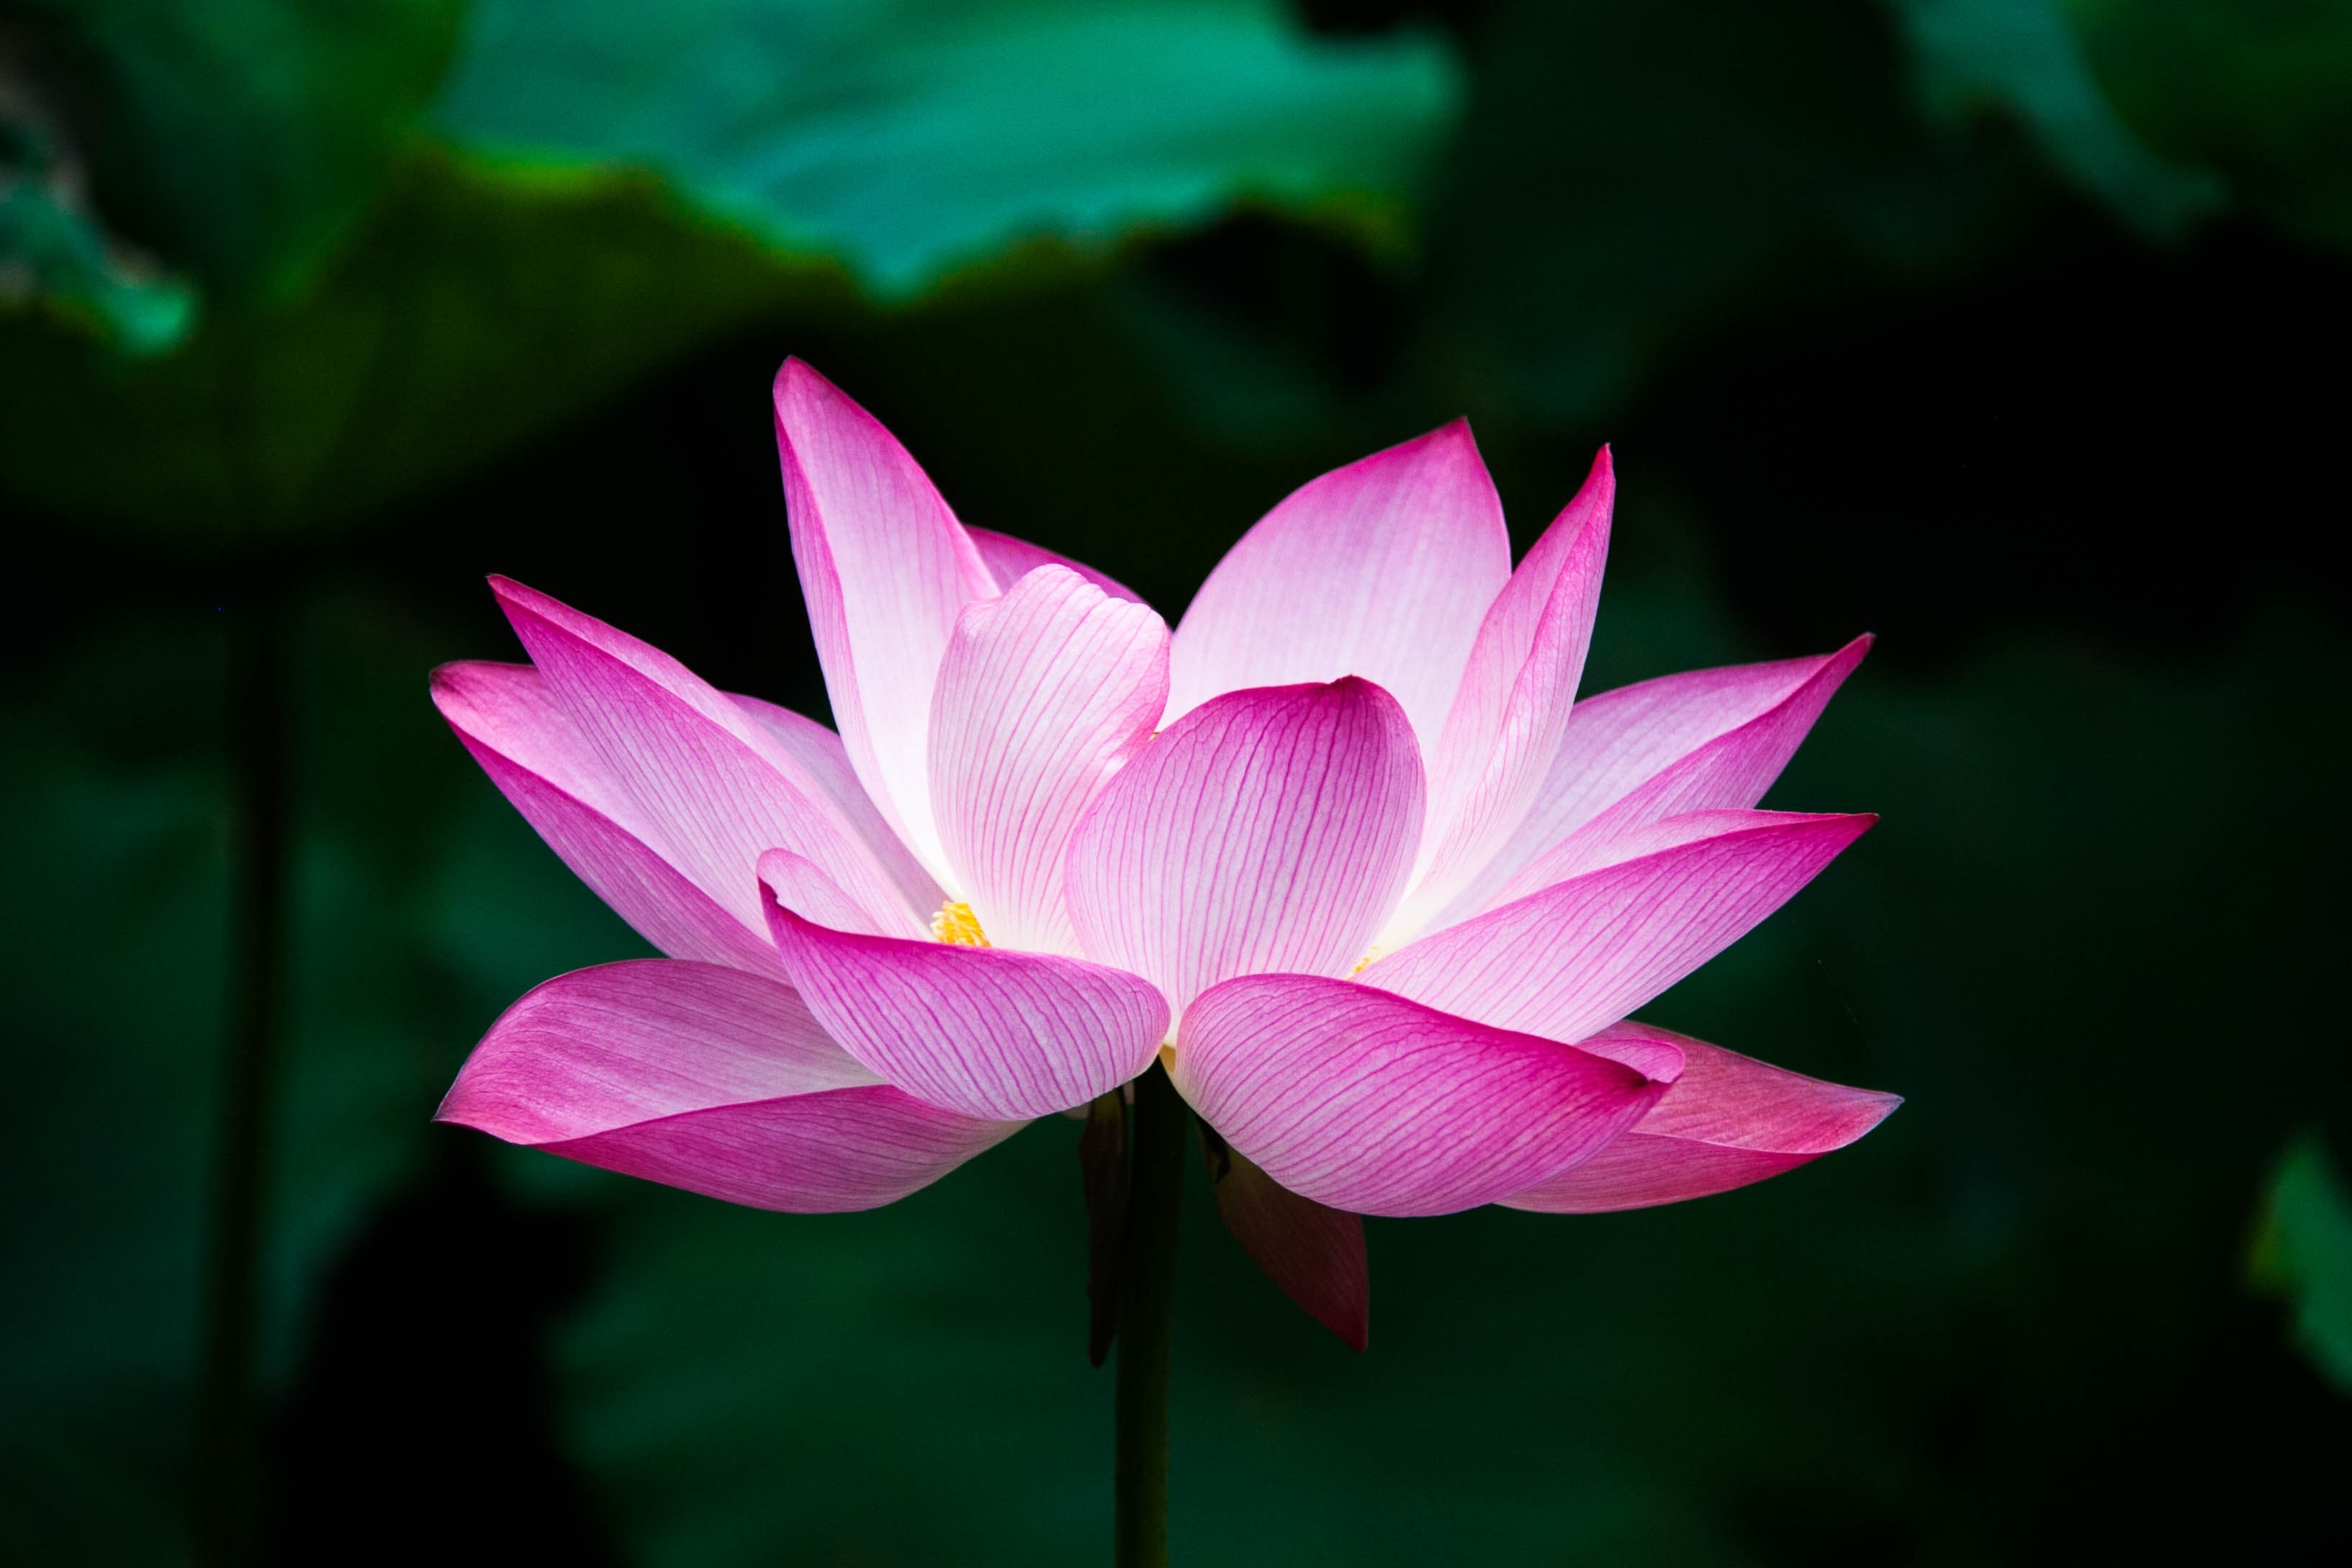
flower, plant, lotus, botany, petal, terrestrial plant, pink, aquatic plant, liquid, natural landscape, fluid, annual plant, magenta, flowering plant, water lily, art, macro photography, plant stem, proteales, symmetry, wildflower, dicotyledon, lotus family, perennial plant, sacred lotus, landscape, Pedicel, herbaceous plant, still life photography